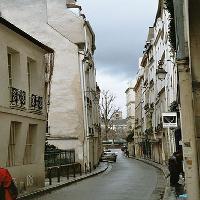
Weather: cloudy or overcast